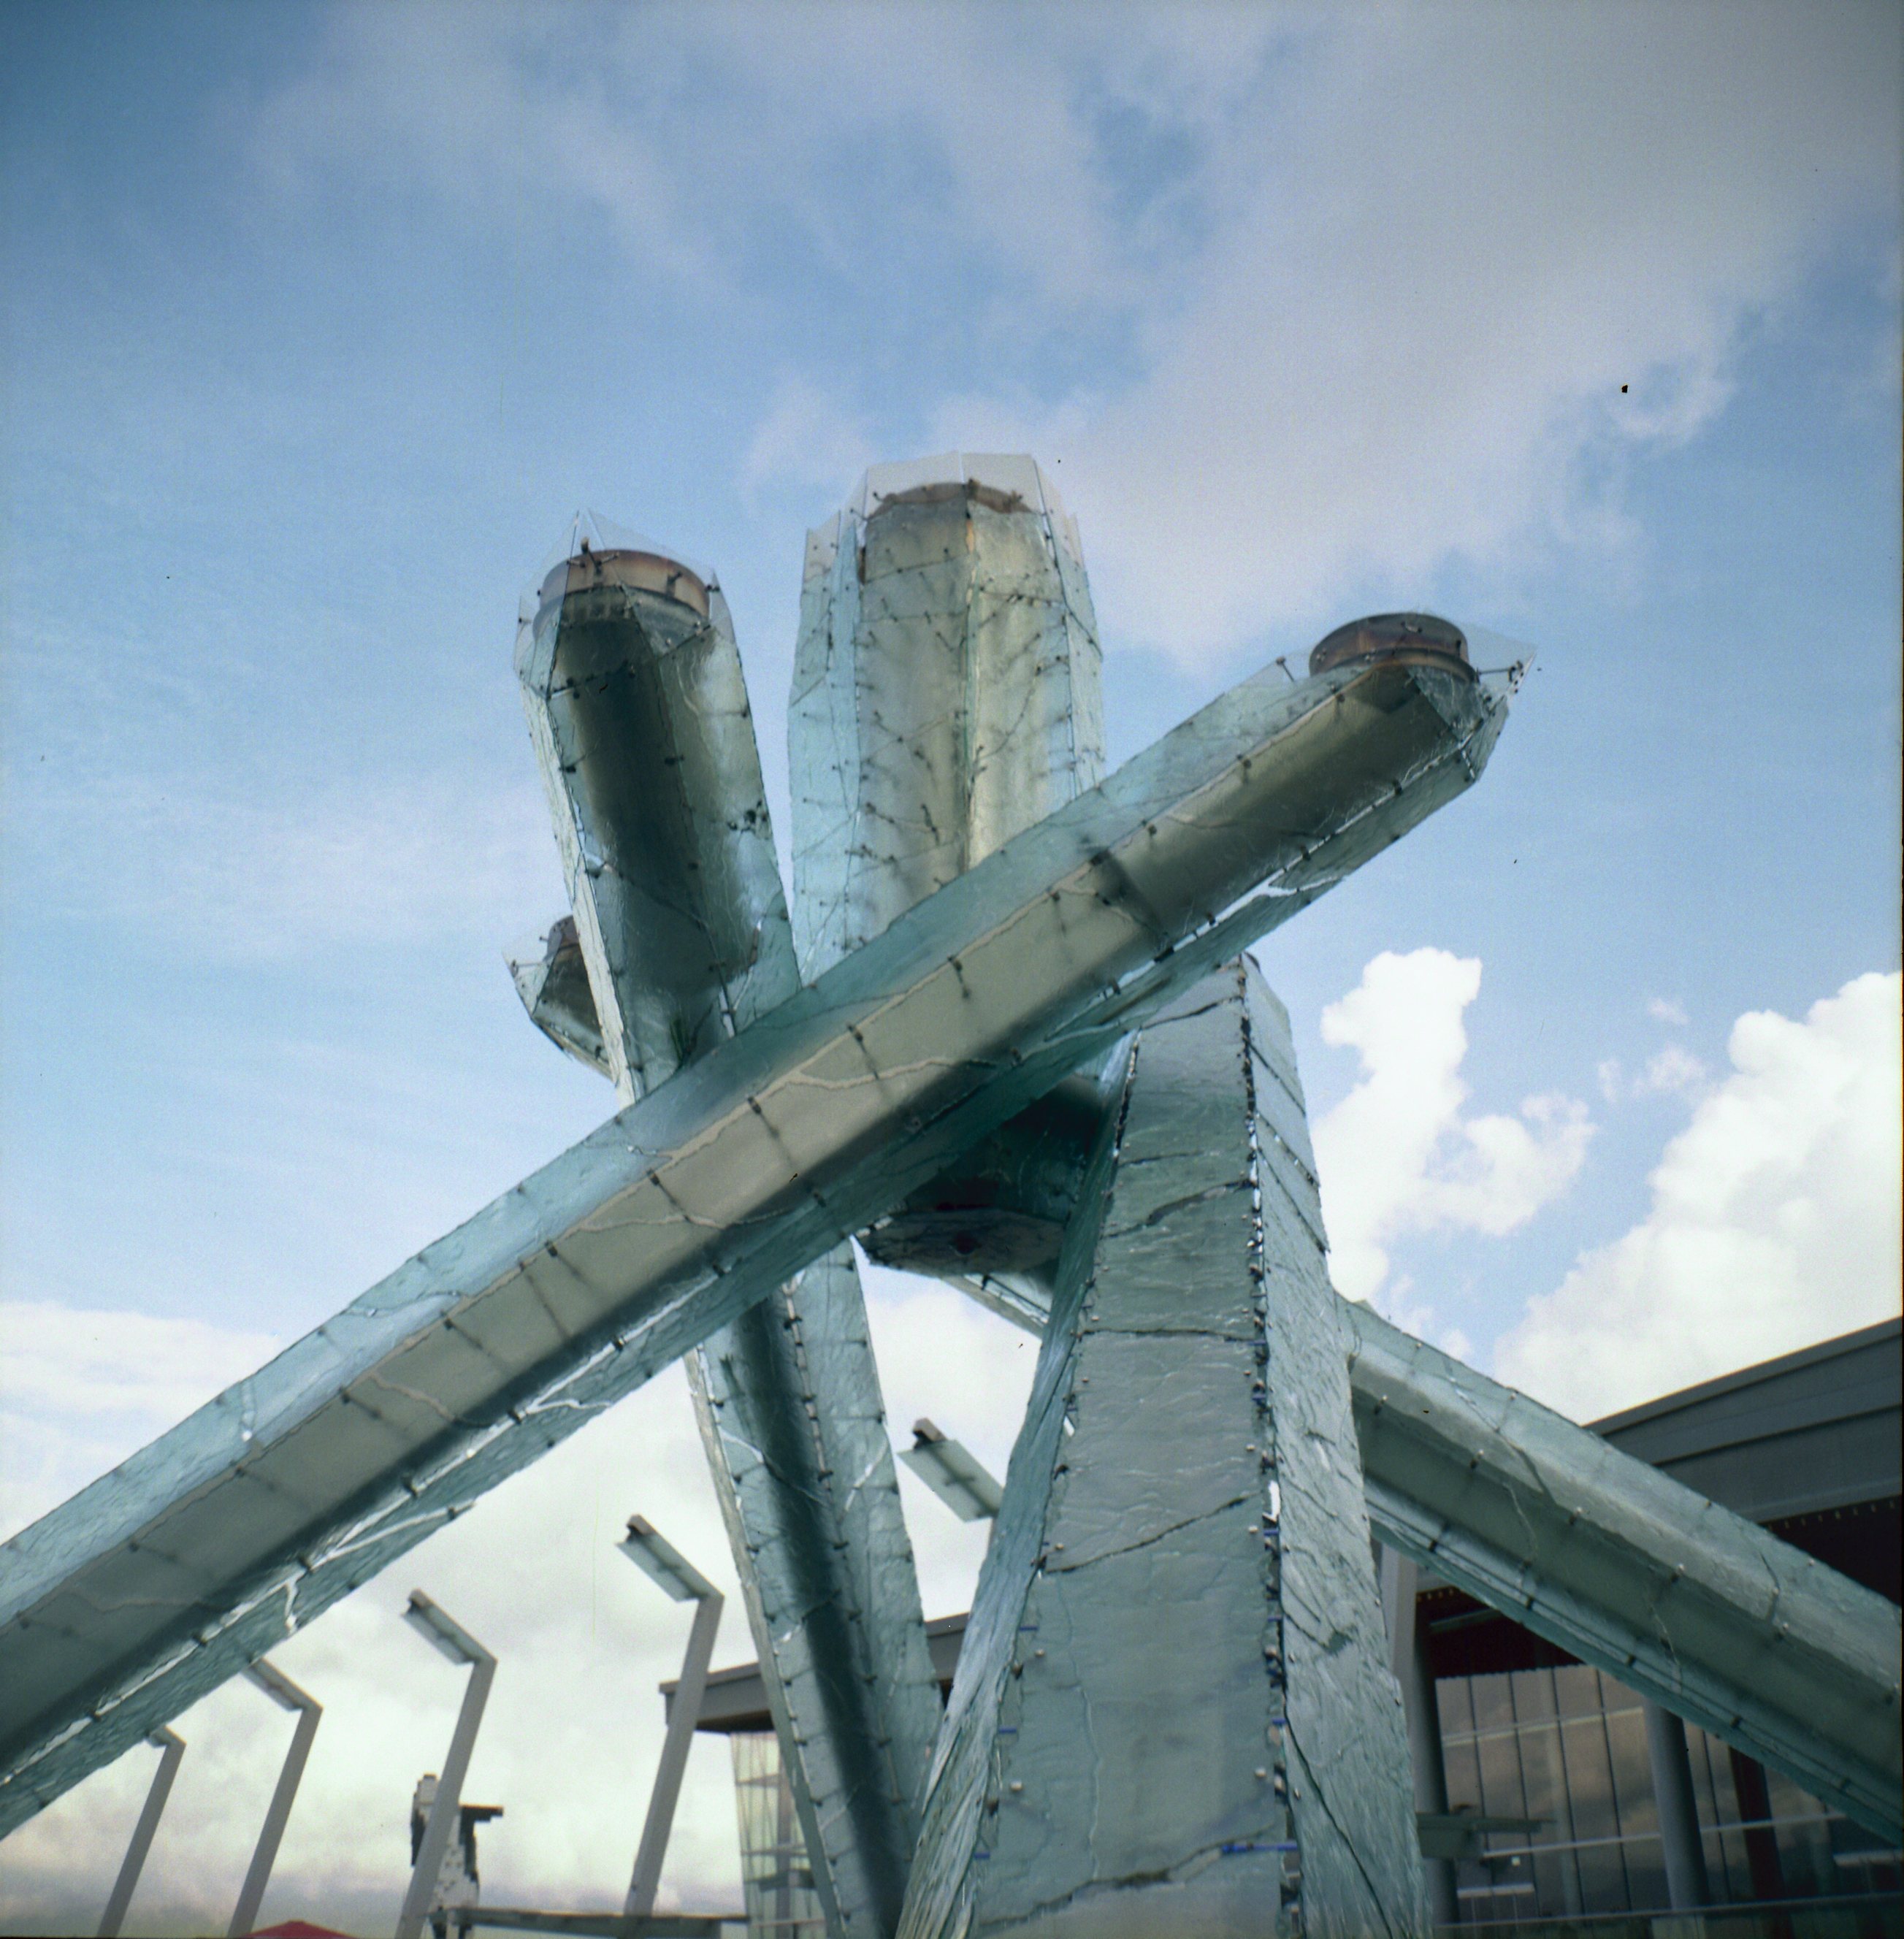
airplane, aircraft, transport, vehicle, aviation, olympics, 120film, epsonv550, argussuper75, argus75, lomography120, jet aircraft, missile, atmosphere of earth